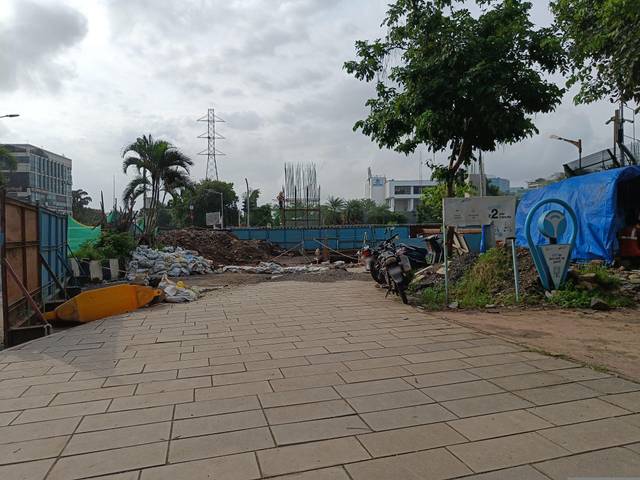
Region: India
Coordinates: 19.065, 72.863